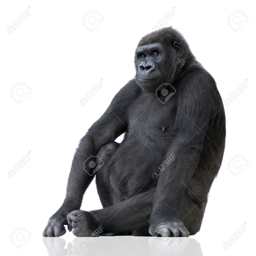
person in front of a white background stock photo